Curling at the 2012 Winter Youth Olympics

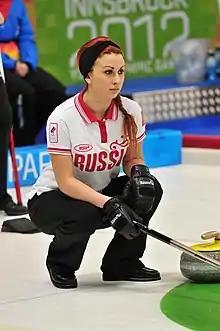
Anastasia Moskaleva

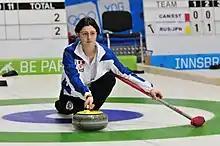
Denise Pimpini

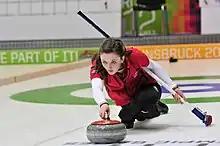
Rachel Hannen

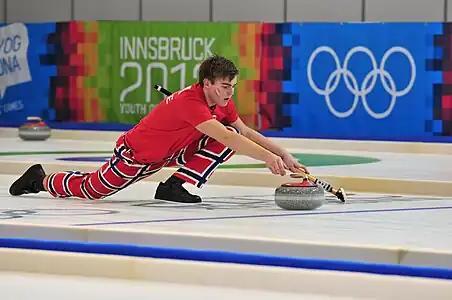
Martin Sesaker

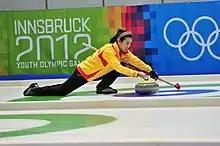
Mako Tamakuma

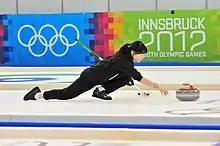
Kim Eunbi

At the 2012 Winter Youth Olympics, there were two tournaments and two sets of medals awarded for each tournament. There was a mixed team curling tournament and a mixed doubles curling tournament.